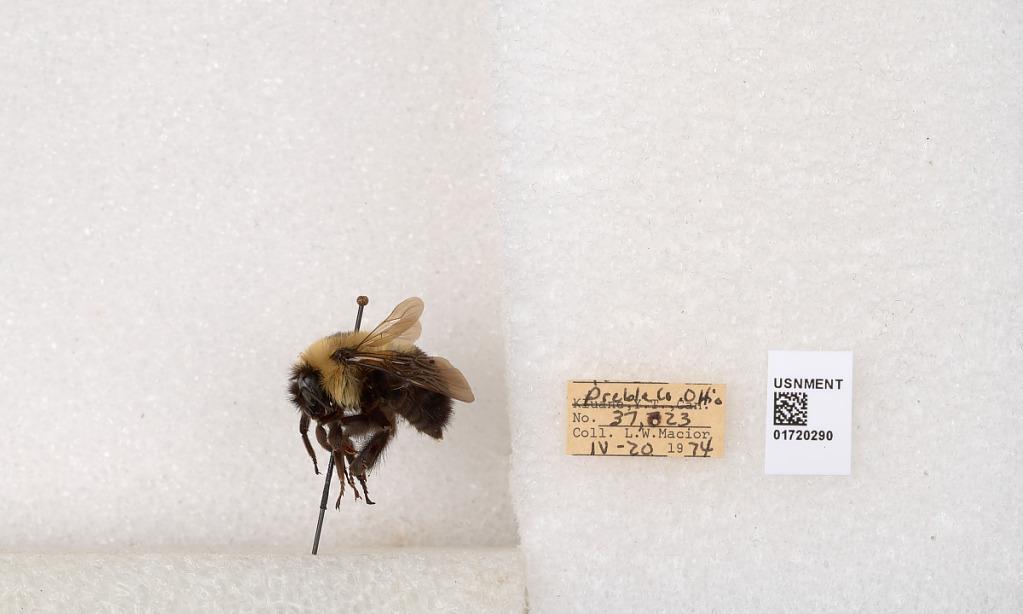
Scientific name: Bombus bimaculatus Cresson
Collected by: L. Macior
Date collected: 1974-4-20
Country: United States
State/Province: Ohio
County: Preble
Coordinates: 39.7416, -84.648